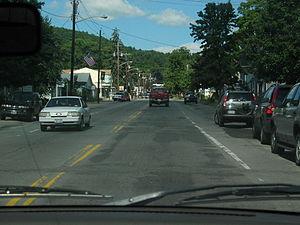
Le comté de Sullivan est l'un des 62 comtés de l'État de New York, aux États-Unis. Le siège du comté est Monticello.